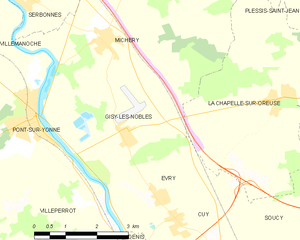
Carte des communes françaises Gisy-les-Nobles